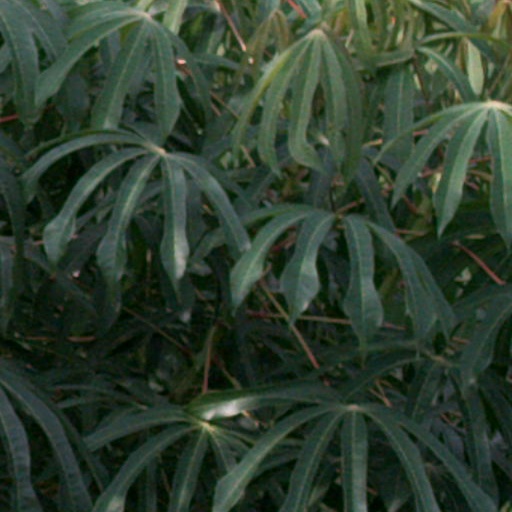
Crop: cassava